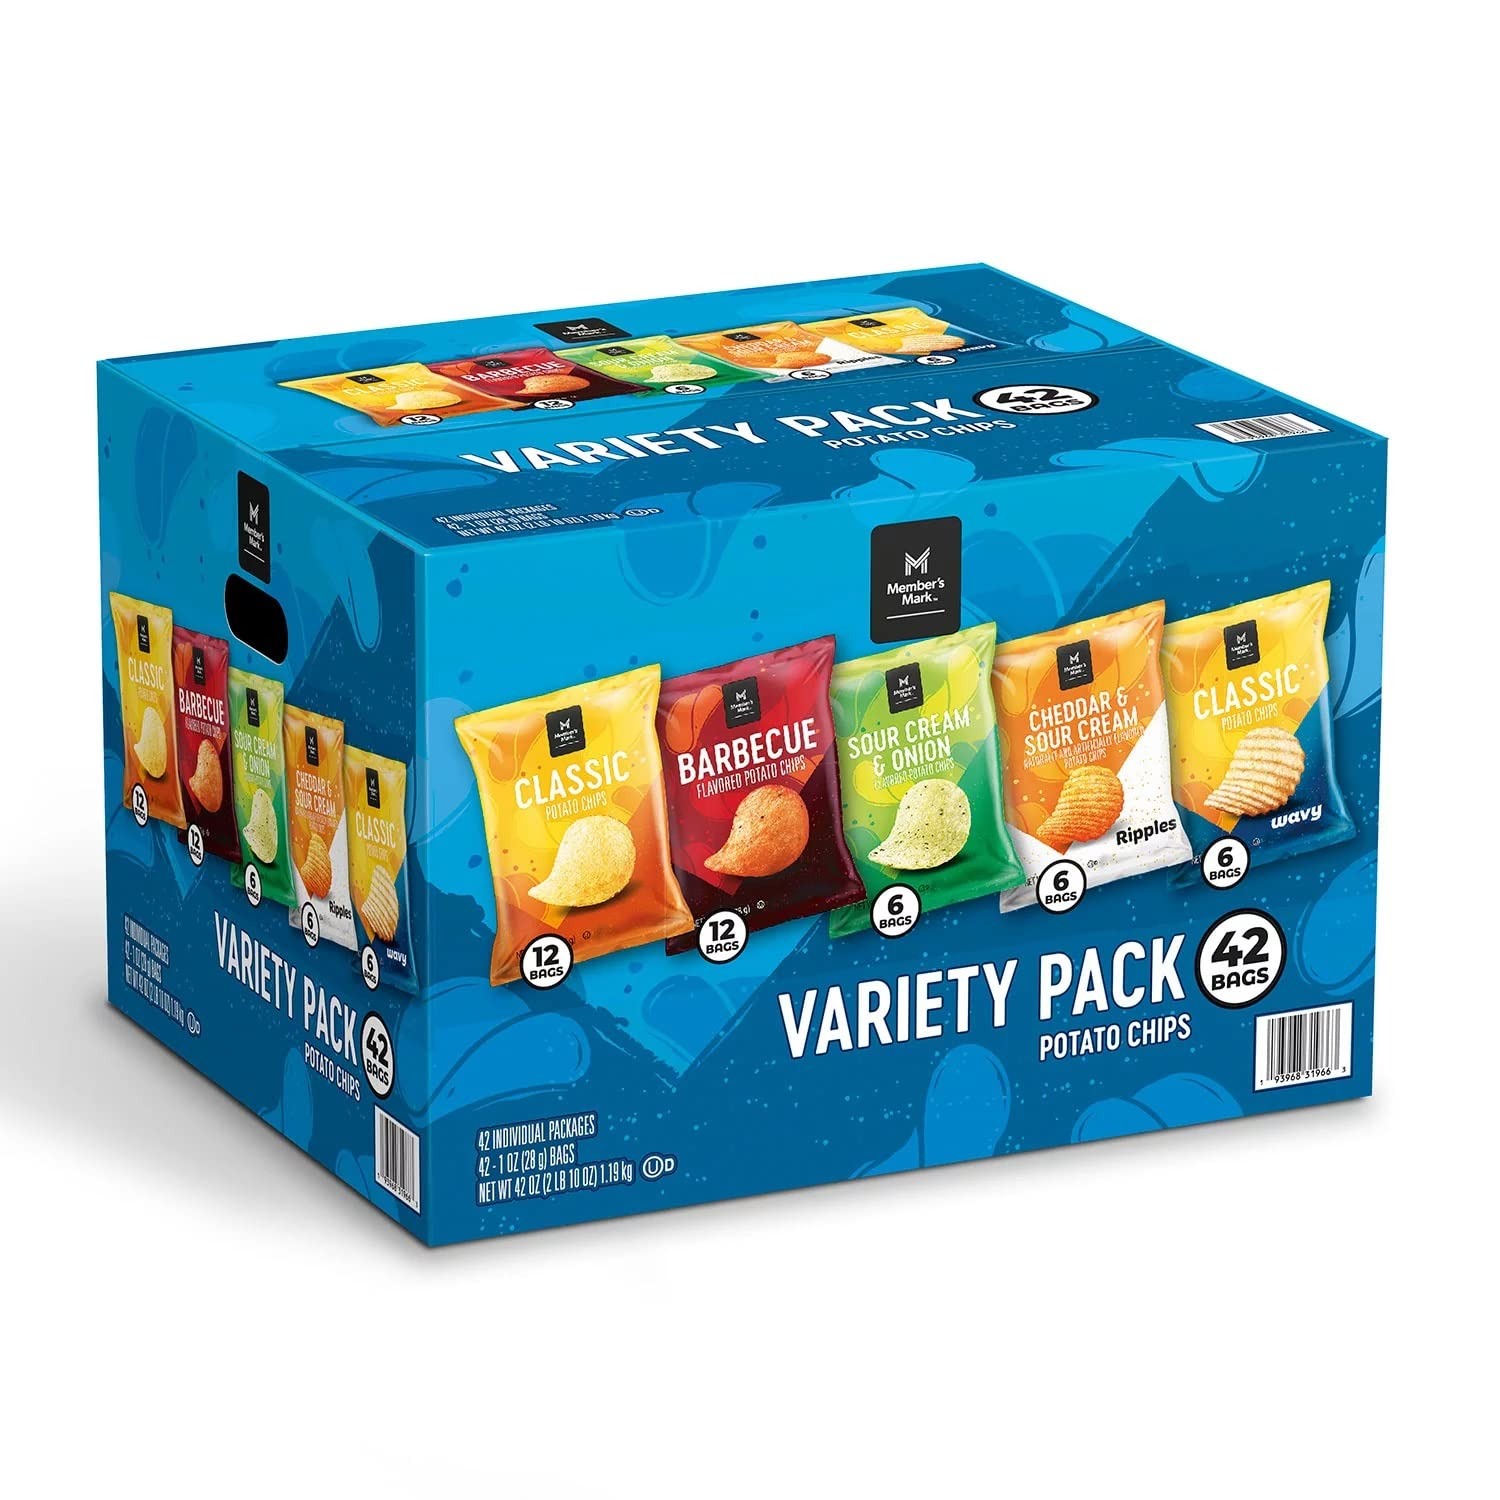
Item Name: Member's Mark Potato Chips Variety Pack, 1 Ounce (Pack of 42)
Bullet Point 1: Ripple and wavy style potato chips
Bullet Point 2: Wide variety of flavors
Bullet Point 3: Ideal for school lunches, parties, and picnics
Bullet Point 4: Single-serve, individual bags
Bullet Point 5: Net weight: 42 ounce
Product Description: The Member’s Mark Potato Chip Variety Pack is just the right size to keep you stocked on the classic chips you love! Each bag is individually wrapped to provide easy grab-and-go convenience so you can snack while on the move. This variety pack has all the great flavors that will keep your taste buds satisfied with every bite. These small individually wrapped bags are great for packing into backpacks, gym bags, purses and lunch boxes. These grab-and-go ready bags are ideal for picnics, parties, school lunches, sporting events, social events, or just a casual snack. The perfect lunch box companion with five flavors to choose from, even the choosiest won’t have a problem finding a delicious and crunchy snack to take with them anywhere. Member’s Mark Variety Pack chips have the perfect crunch and the right amount of flavor that will have you coming back for more! This Member’s Mark 42-count Potato Chips Variety Pack includes (12) 1 oz. bags of Member’s Mark Classic Flavored Potato Chips, (12) 1 oz. bags of Member’s Mark Barbecue Flavored Potato Chips, (6) 1 oz. Bags of Member’s Mark Sour Cream & Onion Flavored Potato Chips, (6) 1 oz. Bags of Member’s Mark Cheddar & Sour Cream Flavored Chips, (6) 1 oz. Bags of Member’s Mark Classic Wavy Potato Chips.
Value: 1.0
Unit: Ounce

Price: 18.985